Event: Nepal Earthquake
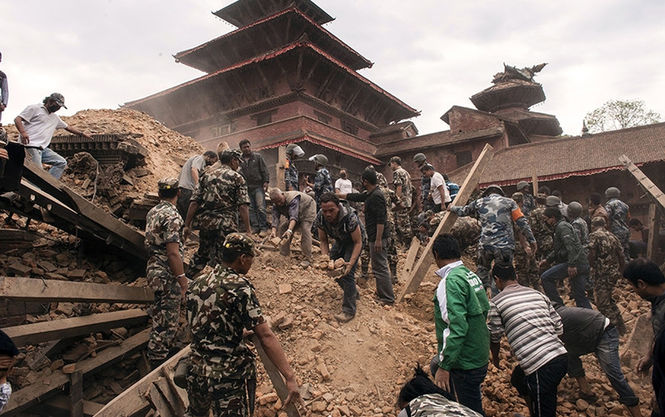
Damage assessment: damage